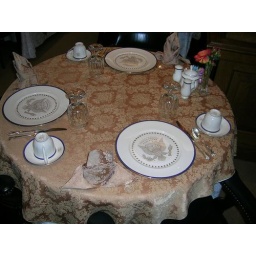
Just a set up of a table in the eating area in the white house